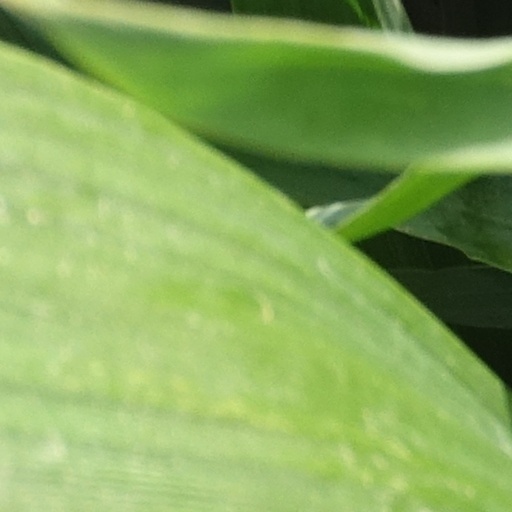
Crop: wheat